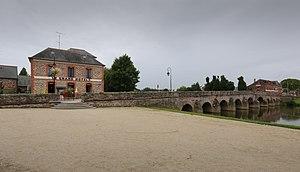
L'hôtel et le pont du Pont-Réan
Guichen, également dénommée Guichen Pont-Réan, est une commune française située dans le département d'Ille-et-Vilaine, en région Bretagne.
Le pont de Pont-Réan est un pont enjambant la Vilaine et situé dans le village de Pont-Réan entre les bourgs de Bruz et de Guichen, au sud de Rennes, en Ille-et-Vilaine. Construit en 1767, il est classé monument historique.
Pont-Réan est un village français, situé sur les communes de Bruz, de Goven et de Guichen, dans le département d'Ille-et-Vilaine et la région Bretagne.